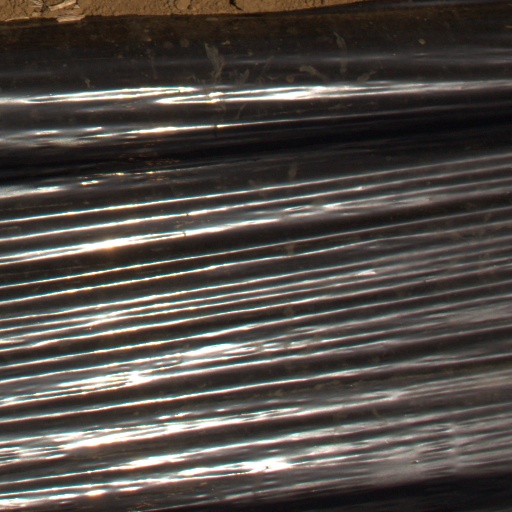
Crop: Jerusalem artichoke